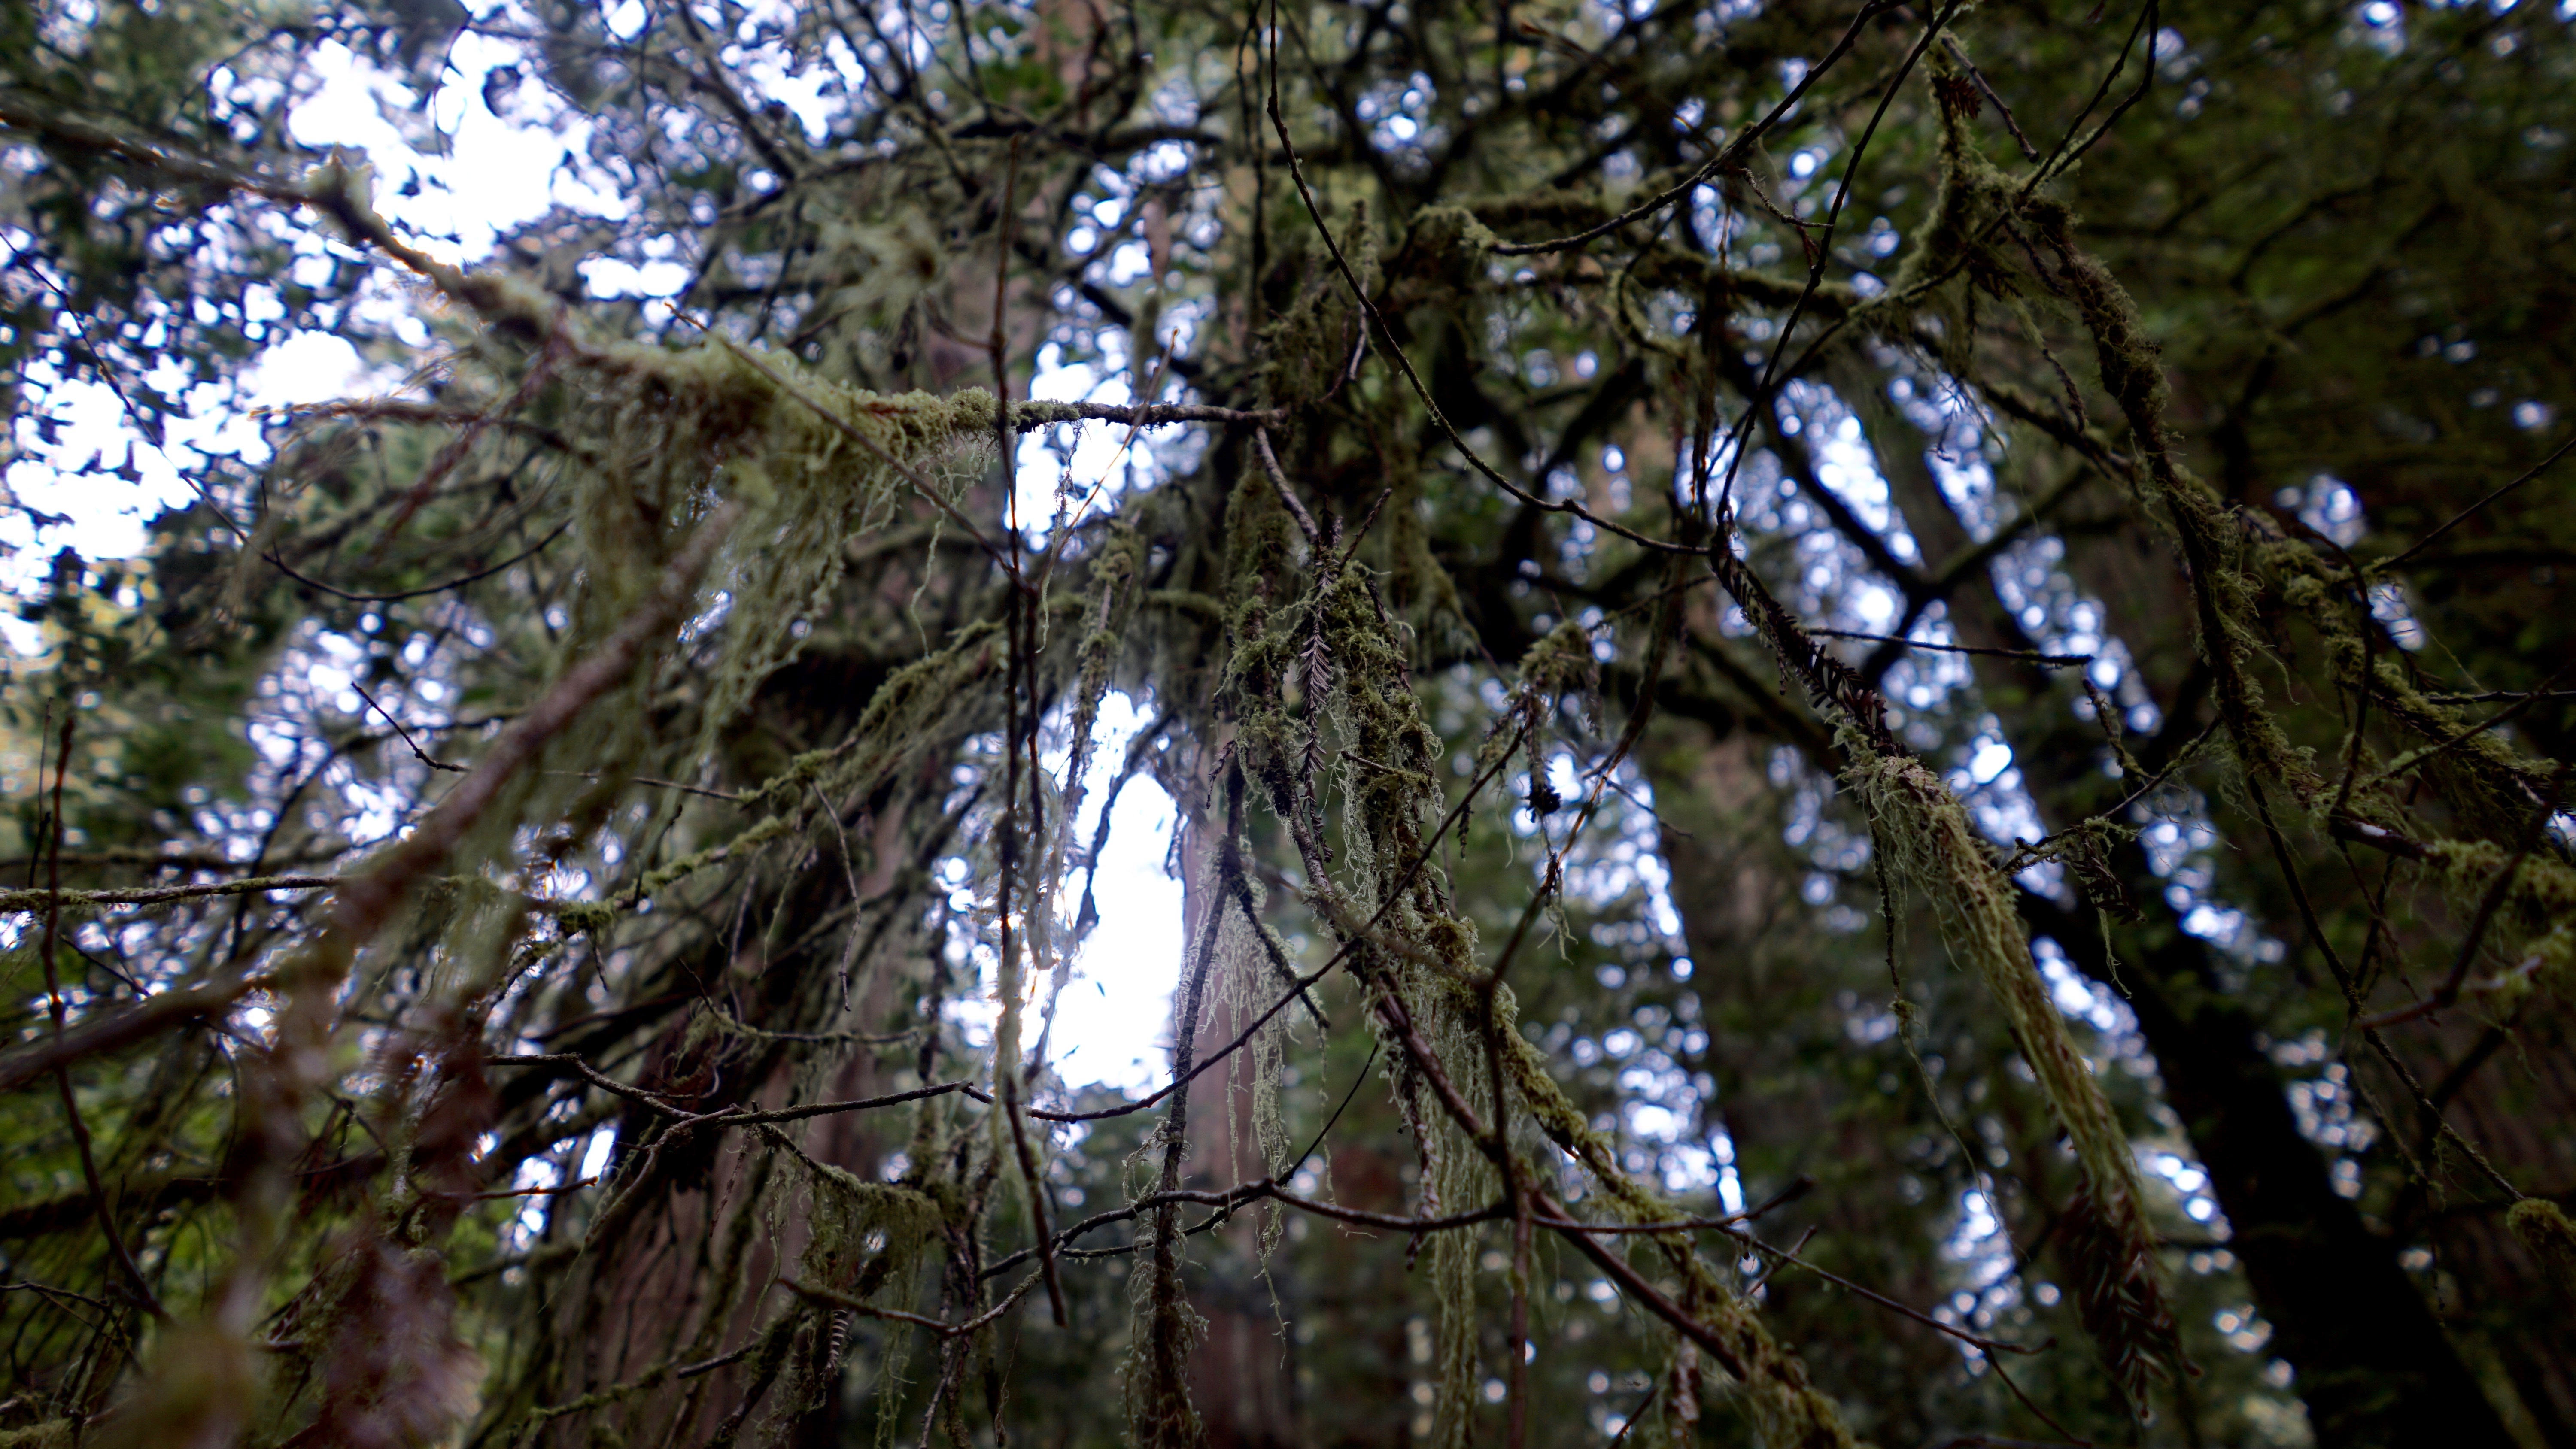
tree, nature, forest, branch, plant, sunlight, leaf, flower, trunk, jungle, autumn, rainforest, woodland, habitat, natural environment, woody plant